Info Myanmar University

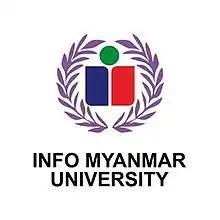

Info Myanmar University (abbreviated IMU) is a private university in Yangon, Myanmar. Info Myanmar College (IMC), the computing arm of IMCS Co., Ltd. which achieved the success in the International ICT courses and vocational trainings since 2007, was established in 2014 with the strong commitment to firmly pillar the educational requirements of the age of knowledge-based society through transforming digital economy in Myanmar. IMC was promoted to Info Myanmar University (IMU) in 2019. IMU offers the Higher National Certificate In Computing, Higher National Diploma In Computing and B.Sc(Hons) in Computing programs in partnership with Edinburgh Napier University since 2017.